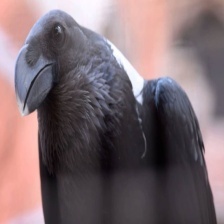
Species: WHITE NECKED RAVEN
Scientific name: CORVUS ALBICOLLIS